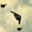
Label: airplane